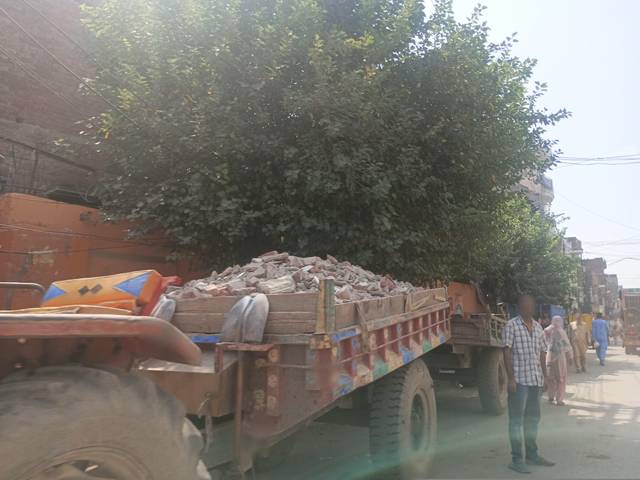
Region: Pakistan
Coordinates: 31.603, 74.342